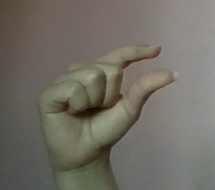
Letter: dal